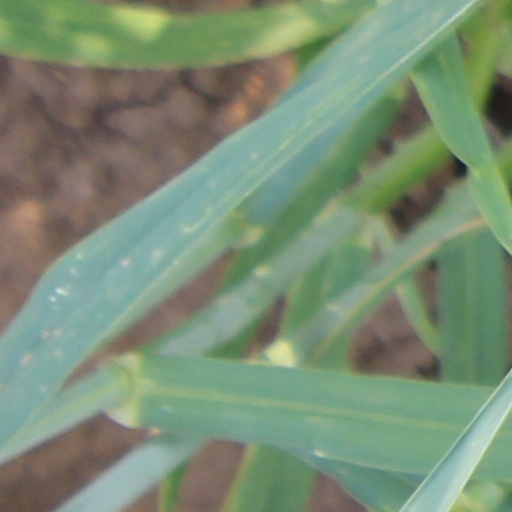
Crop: wheat